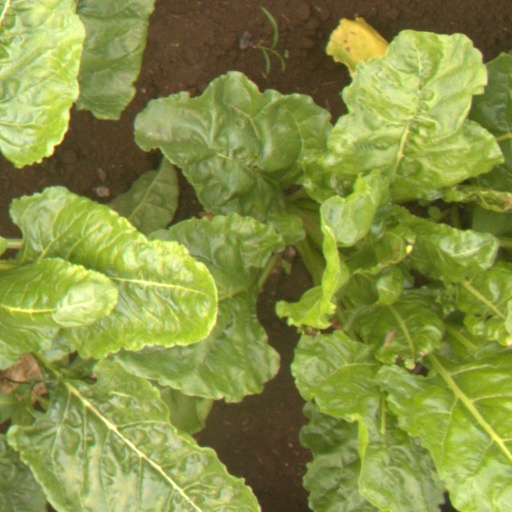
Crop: sugar beet